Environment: real
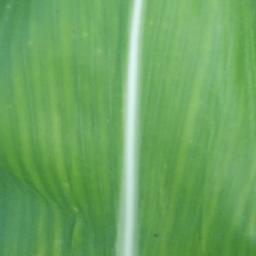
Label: healthy